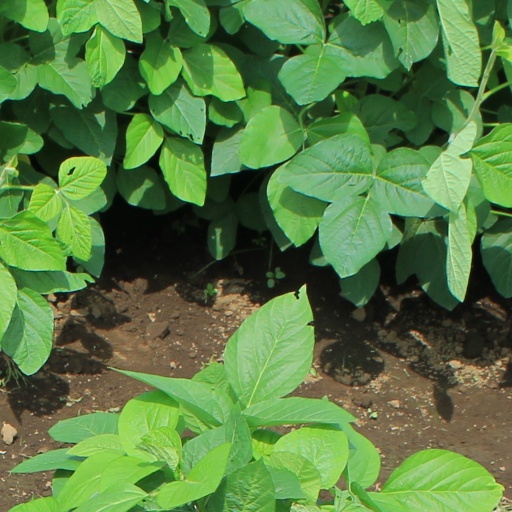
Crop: soybean